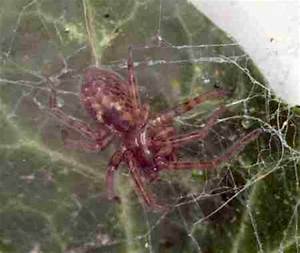
Label: ragno